Paige Patterson

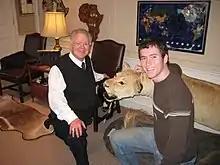
Paige Patterson (left) with a Southwestern Baptist Theological Seminary student

Patterson began preaching as a teenager, and continues to preach in churches and seminaries around the world. He is a strong proponent of expository preaching, once saying, "There is no genuinely good preaching except exposition". He has written on the topic of preaching, including the introduction to the 2010 publication "Text-Driven Preaching: God’s Word at the Heart of Every Sermon".